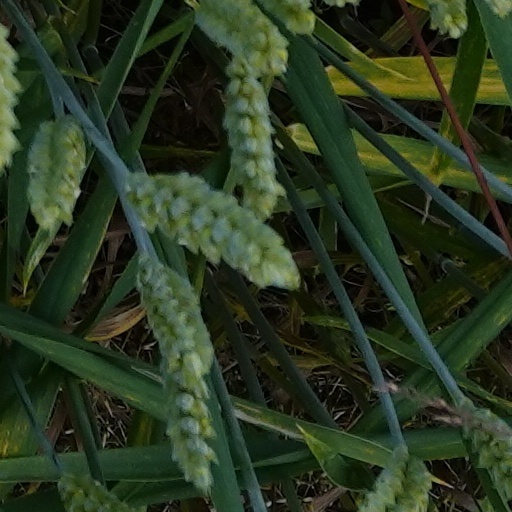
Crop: wheat